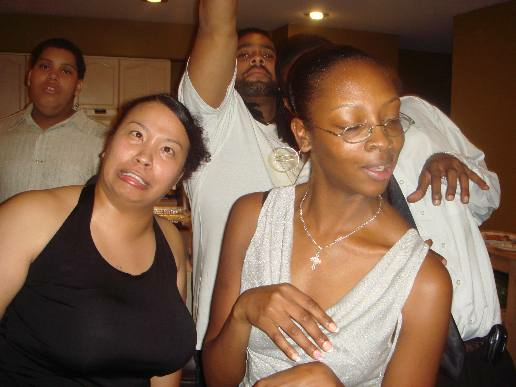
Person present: Yes